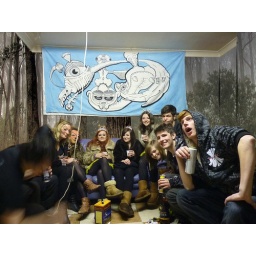
A quick edit i did to remove some bricks and add in a forest wall paper effect.